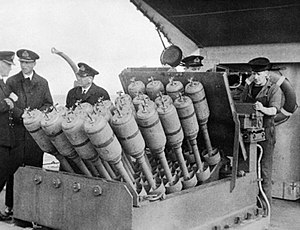
Antiubådskrigsførelse / Baggrund og historie / Hydrofon og våben før og under 2. verdenskrig
Hedgehog, monteret på dækket af HMS Westcott. Billedet er taget 28. november 1945.
Antiubådskrigsførelse, fra engelsk anti-submarine warfare, forkortet ASW er det begreb, der bruges for at beskrive detektionen af, jagten på og en eventuel ødelæggelse af fjendtlige ubåde. Der findes ASW-systemer til fly, helikoptere, skibe og i ubåde.